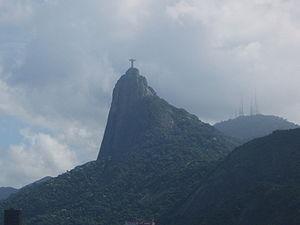
Les parcs nationaux du Brésil, au nombre de 70, sont un réseaux d'aires protégées gérées par l'Institut Chico Mendes.
Árpád Szenes est un peintre non figuratif français d'origine hongroise, appartenant à la nouvelle École de Paris, né le 6 mai 1897 à Budapest et mort à Paris le 16 janvier 1985. Szenes et Maria Helena Vieira da Silva, qui se sont rencontrés à Paris en 1928 et mariés en 1930, forment l'un des plus célèbres couples de peintres de l'art contemporain. Une fondation réunit à Lisbonne leurs deux noms et leurs deux œuvres. Szenes pensait que « les peintres vivent peut-être vieux parce qu'ils font un métier non violent et contemplatif… Il faut vivre longtemps pour avoir le temps de faire beaucoup de bêtises et quelques chefs-d'œuvre. »